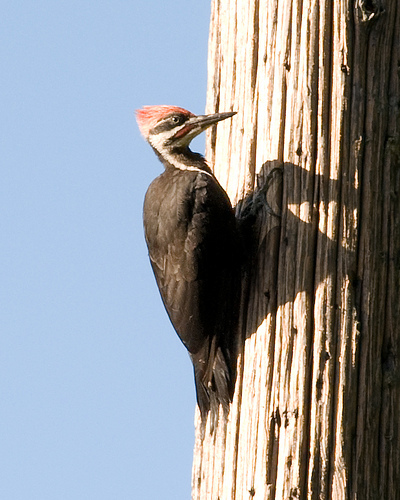
this is a brown bird with a brown bill and a orange on the crown and brown eyebrowbird has brown body feathers, brown breast feathers, and black beak
this is a black bird with a red crown on its head and a long black beak.
a medium sized bird, primarily black with a red crown and malar stripe, and a very sharp beak.
this is a brown bird with a red crown and long, skinny bill.
this large bird has a red tufted crown, long bill, white cheek patch, and a brown back and wings.
this bird has wings that are black and has a red crown
this bird has wings that are black and has a red crown
this bird has black wings and a bright red crown and a black bill.
the bird has a dark brown body and a red and white streaked crown, with a long pointed bill and a red malar stripe.
Species: Pileated Woodpecker